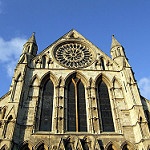
Scene: Outdoor